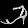
Label: Sandal